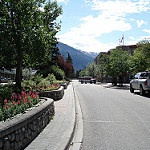
Label: street